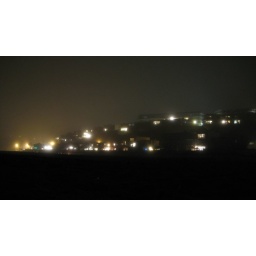
Long shutter shot from beach of houses in Aptos after the marine layer is in.